Évariste Carpentier

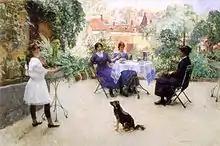
"Le goûter des dames"

In 1892, Carpentier moved again, this time to La Hulpe. During this period, the artist flourished and sought to find the truth of nature, according to his impressionist vision, parallel to that of his friend Emile Claus. He turned to delicate tones and atmospheric touches. Carpentier became one of the most active propagators of luminism.